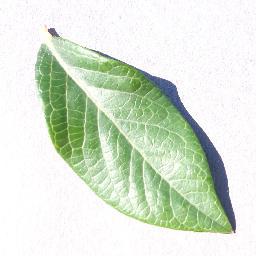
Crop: blueberry
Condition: healthy